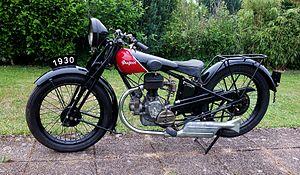
Peugeot est un constructeur automobile français. L'entreprise familiale qui précède l'actuelle entreprise Peugeot est fondée en 1810, lors de la transformation du moulin familial sis à Hérimoncourt en aciérie. Différentes branches de la famille vont se lancer dans des productions très diversifiées, mais toutes basées sur l'acier